Dalai Lake National Nature Reserve

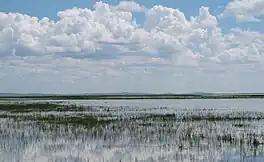
Panorama of the Dalai lake with reed beds

The Dalai Lake National Nature Reserve is a UNESCO biosphere reserve and a Ramsar site in Inner Mongolia, China. It encompasses the Dalai Lake ( Hulun Lake) and its wetlands. It was established in 1986, and in 1992 it received the status of a national nature reserve. In 2002 in was included into the list of RAMSAR wetland sites.